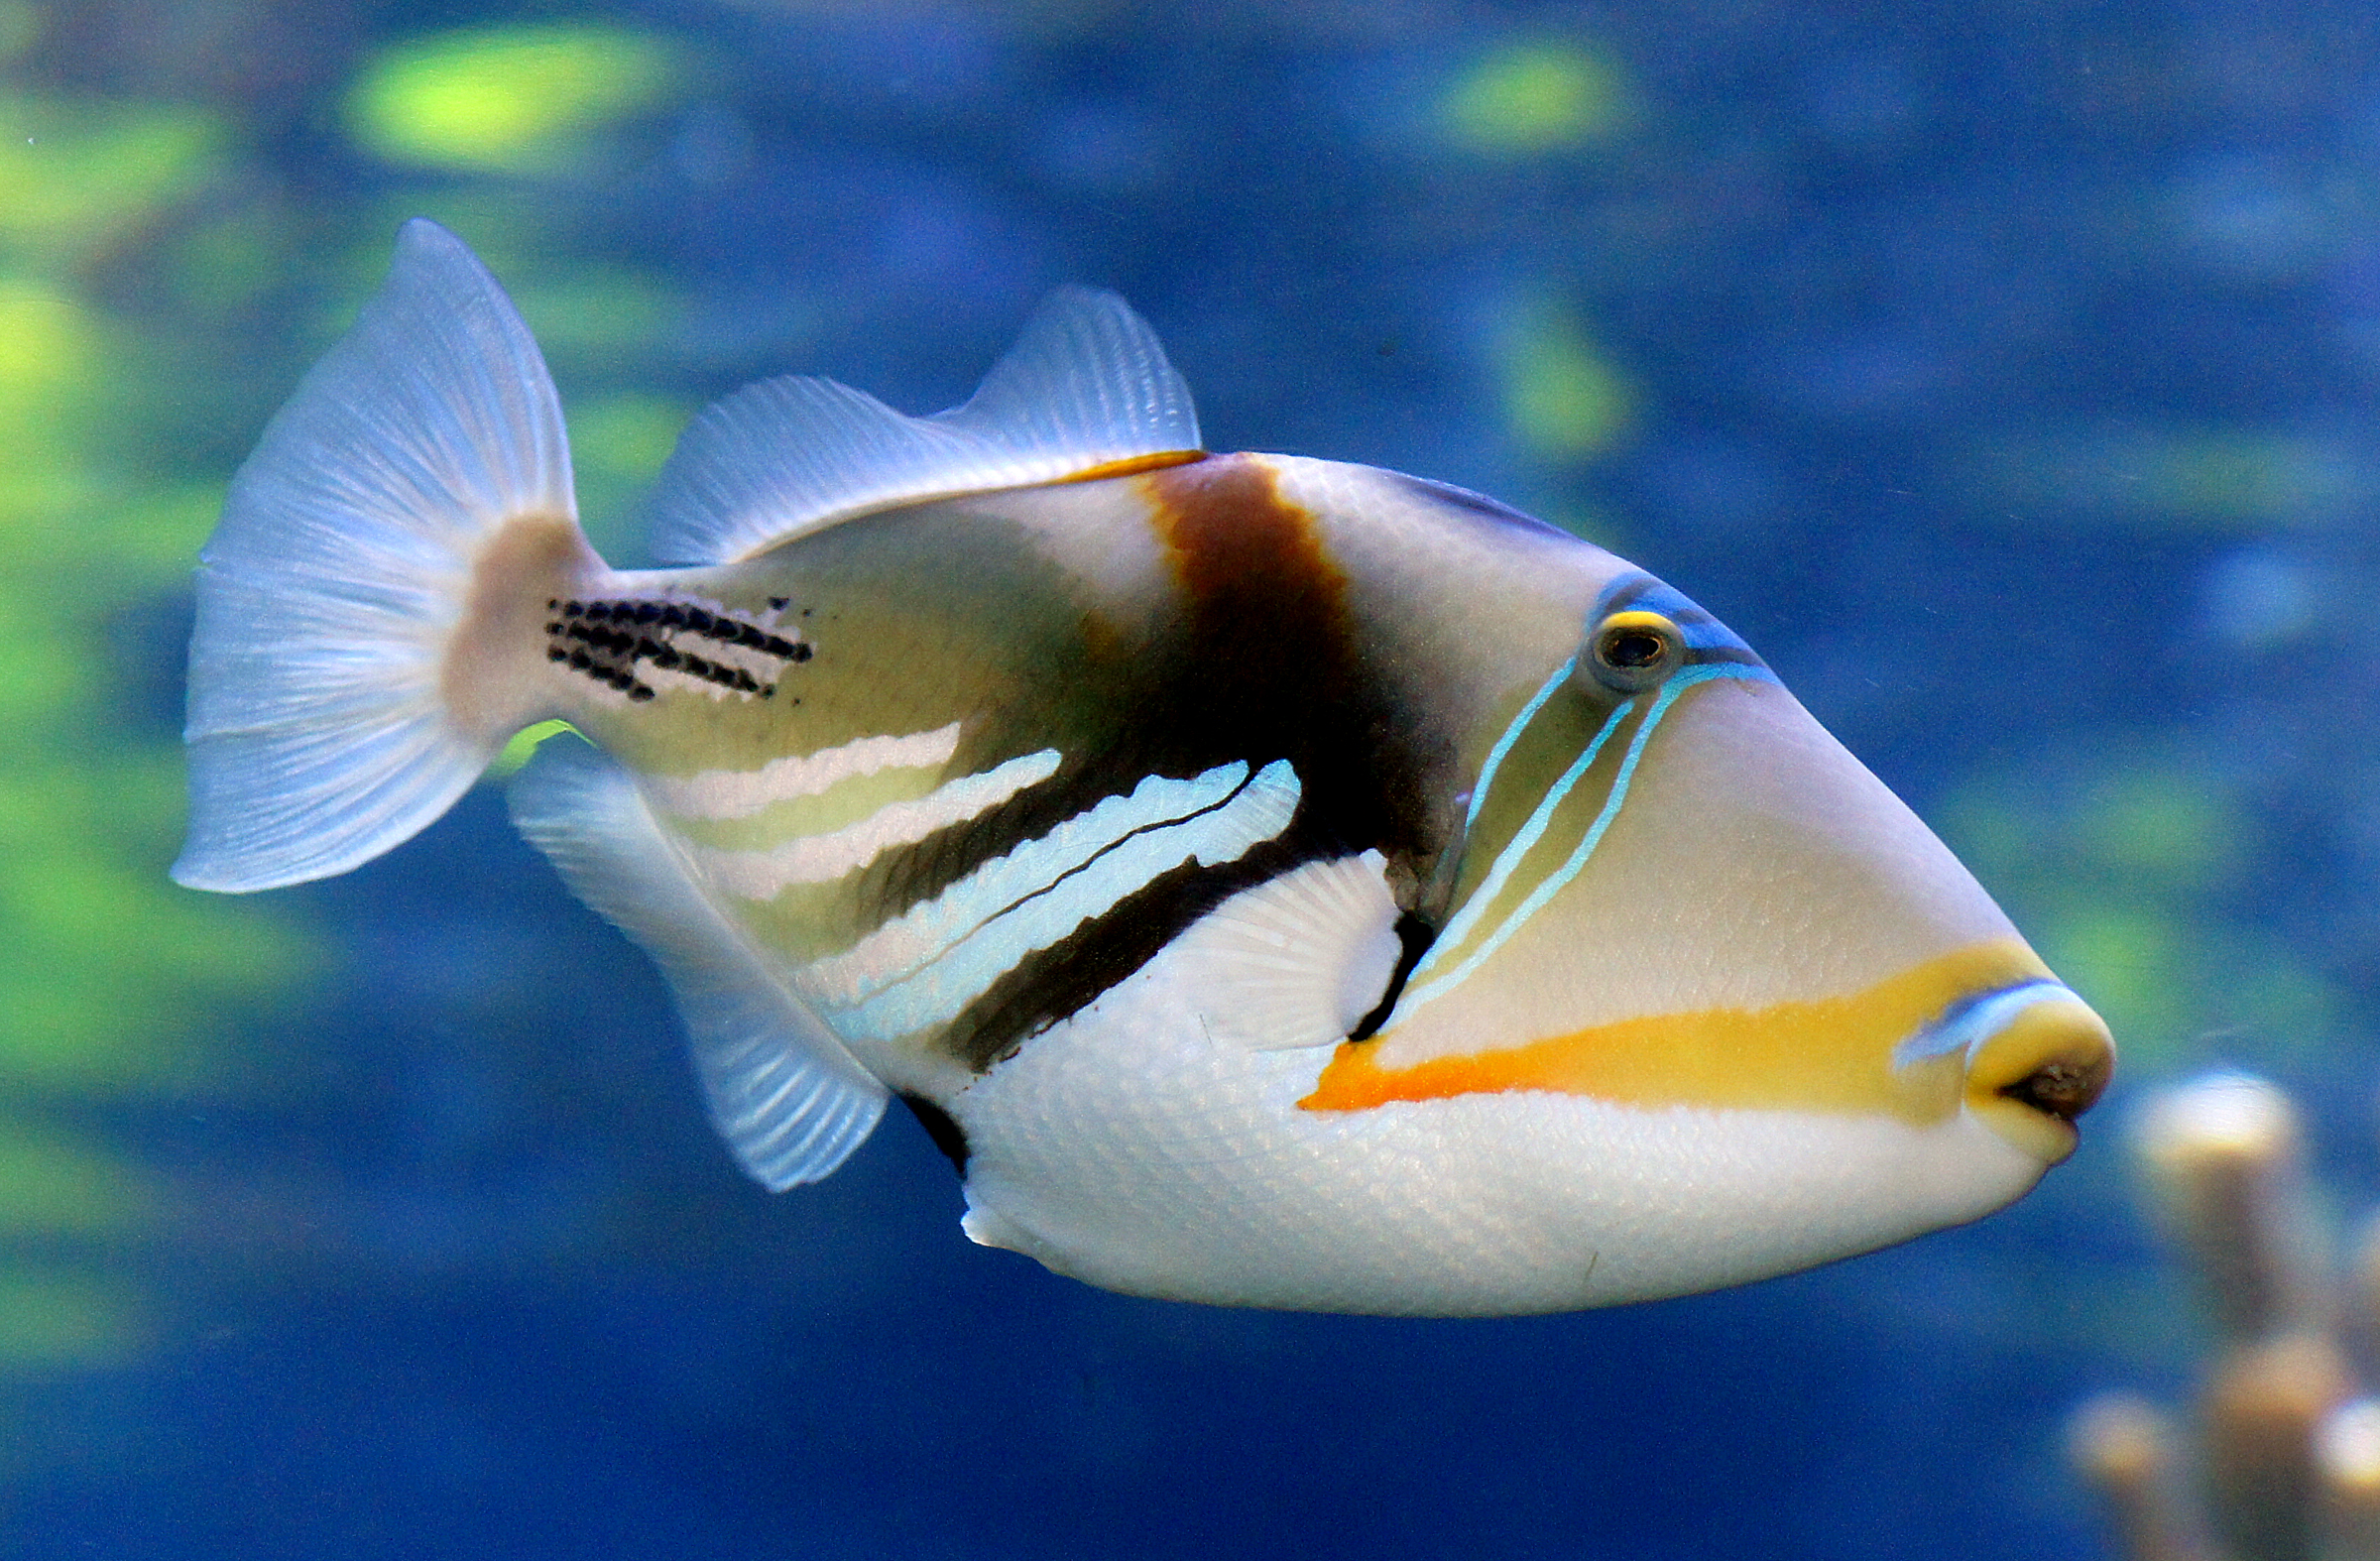
underwater, biology, hawaii, fish, aquarium, marinelife, vertebrate, maui, sonyalpha, pacificisland, pacificislands, sonydslra580, tamron90mmmacro, reeffish, reeftriggerfish, macro photography, marine biology, coral reef fish, deep sea fish, pomacentridae, pomacanthidae